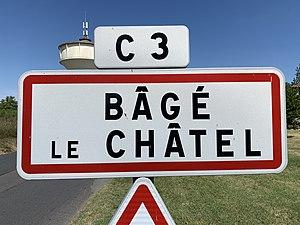
Panneau d'entrée dans Bâgé-le-Châtel.
Bâgé-le-Châtel est une commune française située dans le département de l'Ain en région Auvergne-Rhône-Alpes. Capitale de la Bresse jusqu'en 1272, la commune est aujourd'hui rattachée administrativement au canton de Replonges, et à l'arrondissement de Bourg-en-Bresse.